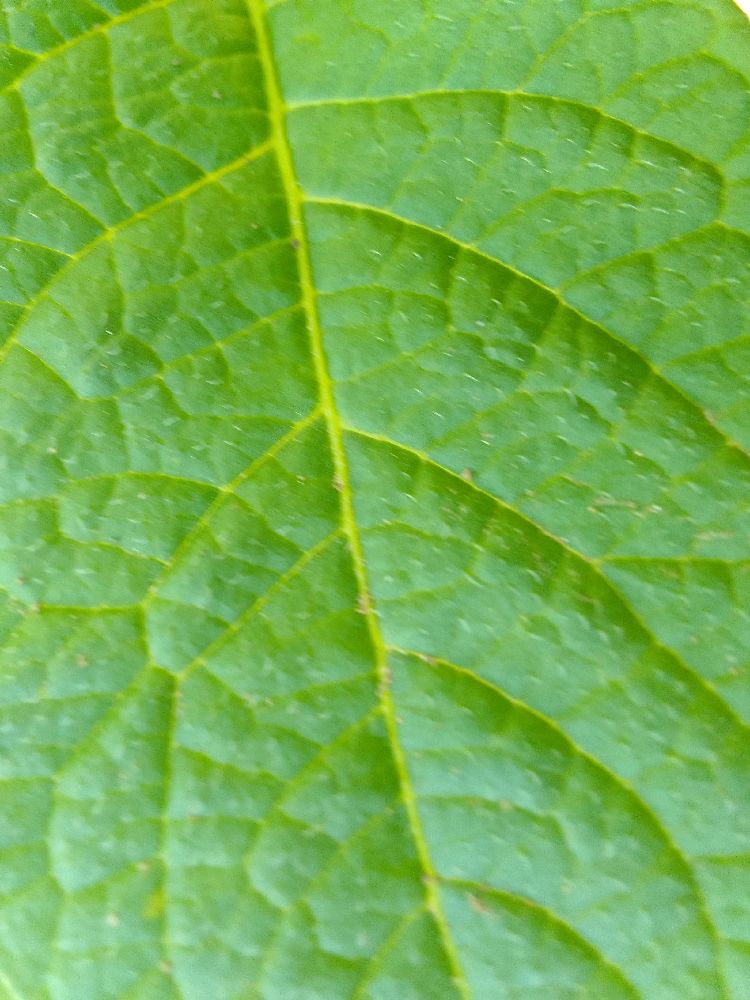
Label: Healthy